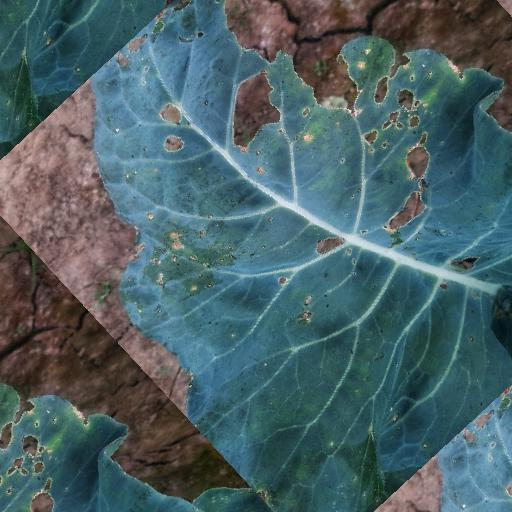
Label: Black Rot